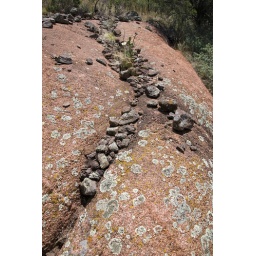
Some of the rock in the area has bright red coloring.